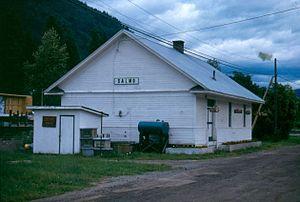
Cet article recense les lieux patrimoniaux du district régional de Central Kootenay inscrit au répertoire des lieux patrimoniaux du Canada, qu'ils soient de niveau provincial, fédéral ou municipal.